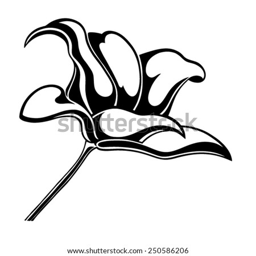
vector illustration of lily in black and white .